Seteais Palace

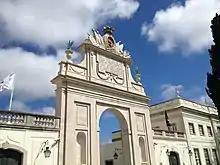
The triumphal arch erected in honor of the 1802 visit of King João VI of Portugal and Queen Carlota Joaquina of Spain to Seteais Palace.

The Seteais Palace was built between 1783 and 1787 for the Dutch consul Daniel Gildemeester, on lands granted by Sebastião José de Carvalho e Melo, 1st Marquis of Pombal.